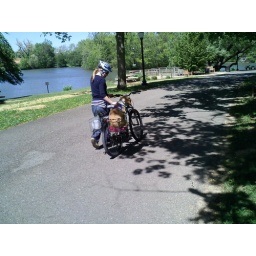
Brady in the bike basket